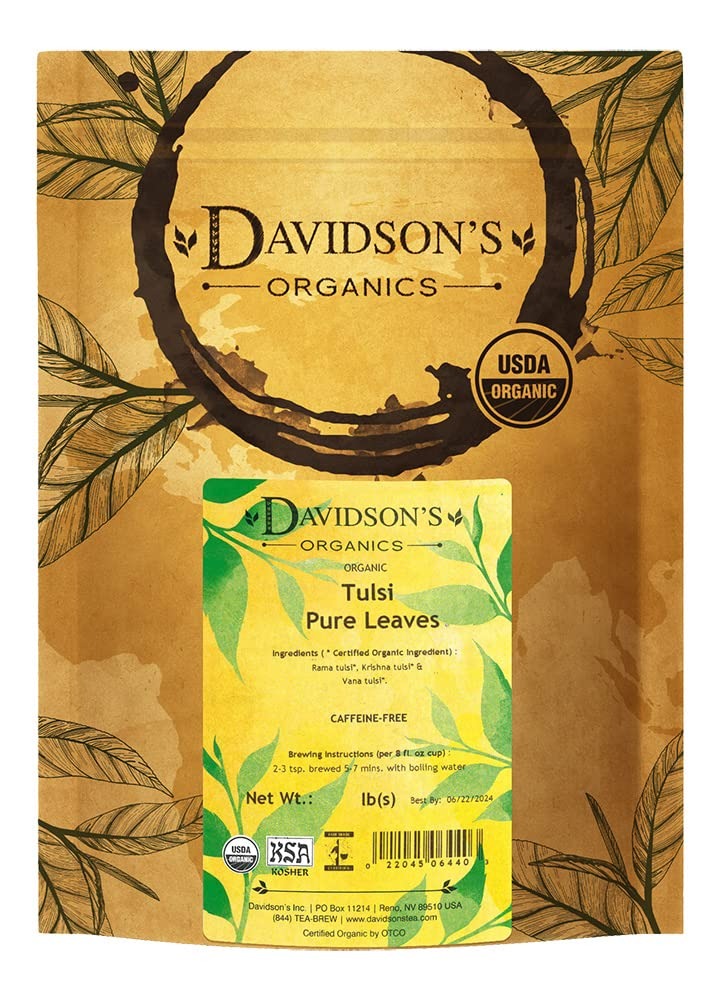
Item Name: Davidson's Organics, Tulsi Pure Leaves, Loose Leaf Tea, 16-Ounce Bag
Bullet Point 1: Tulsi Pure Leaves (Loose Leaf) combines three adaptogenic varieties of Tulsi (Krishna, Rama, and Vana). Davidson's Tulsi Pure Leaves (Loose Leaf) is a light brew with earthy undertones and minty top notes.
Bullet Point 2: LEAF TO CUP: From our farms in India to your family, Davidson’s Organics is a vertically integrated provider of premium teas at affordable prices. We grow, import, blend, package, and sell - overseeing the entire journey of our tea from the leaf cuttings to the infusion in your cup.
Bullet Point 3: ALWAYS ORGANIC: Davidson’s Organics is a 3rd generation organic tea grower delivering on its promise of providing top-notch USDA certified organic teas. Our teas are grown non-GMO & free from harmful chemicals and pesticides. We are responsibly sourced and sustainably farmed. We believe in the holistic health of our farms, farmers, plants & animals.
Bullet Point 4: A CUP OF WELLNESS: Davidson’s offers a diverse selection of tea blends for the most discerning palates. From loose leaves to tea bags & iced, and from ayurvedic to herbal, our organic teas deliver the perfect pick me up or a restful respite. Enjoy our balanced tea blends for optimal health and sipping pleasure.
Bullet Point 5: TRUST OUR TEA: Davidson's Organics was the first purveyor of fine organic teas. Since 1976, we’ve worked tirelessly to develop blends that are true reflections of their names, while being committed to sourcing healthy ingredients grown by generations of skilled small farmers. Enjoy Davidson's Organics, the organic tea that sets the standards for the highest quality.
Value: 16.0
Unit: Ounce

Price: 27.99